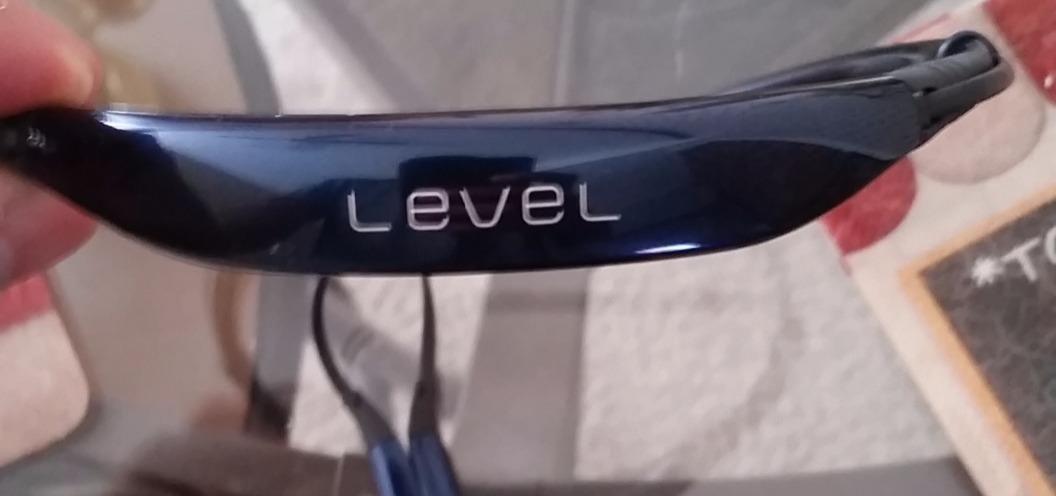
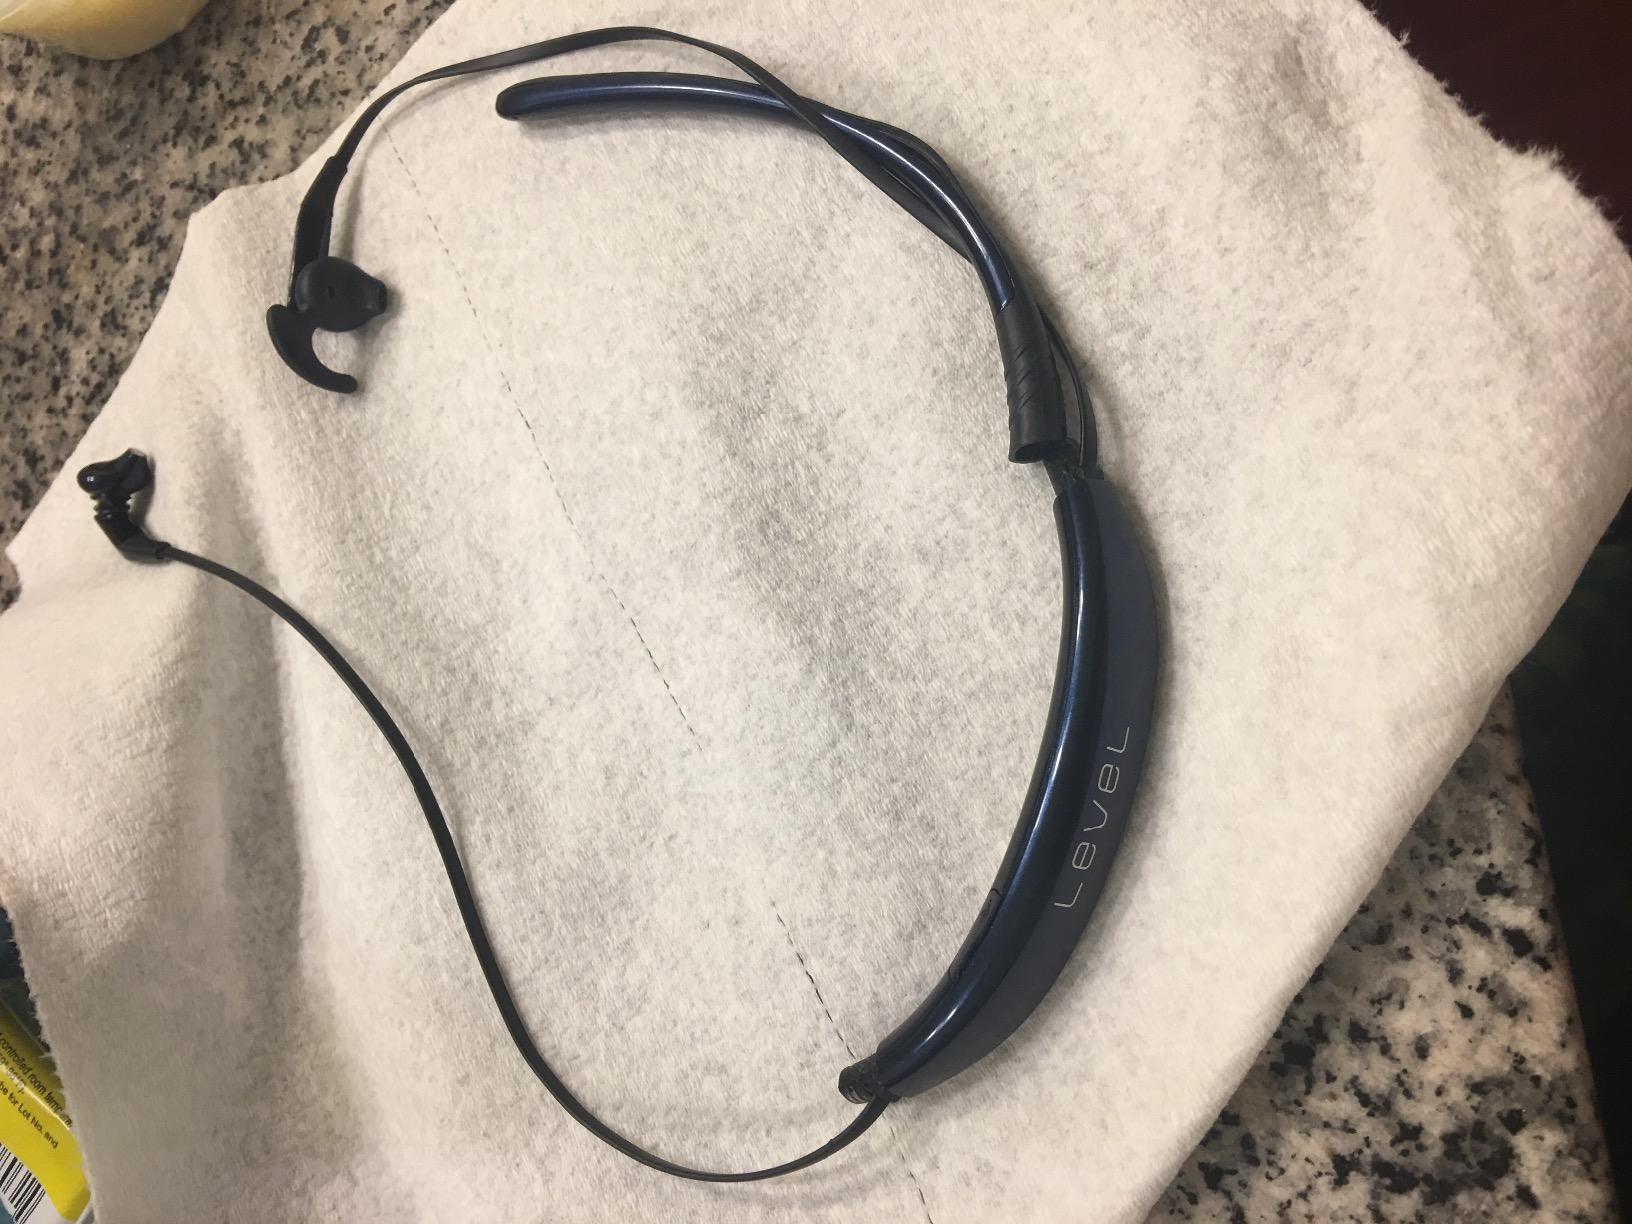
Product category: headphones
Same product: yes